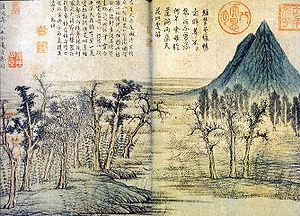
Couleurs d'automne sur les monts Qiao et Hua est une peinture à l'encre de Chine et couleurs sur papier, généralement attribuée à l'artiste Chinois Zhao Mengfu, et datée de 1296. Constituant l'une de ses plus célèbres peintures, elle a été beaucoup copiée, et est désormais conservée au Musée national du Palais à Taipei.